University of Santo Tomas Junior High School

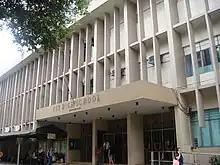
The Benavides Building, which houses the UST Junior High School

The UST Junior High School offers courses as mandated by the Department of Education on the Basic Education Curriculum. Integration and addition of certain courses are on the testing stage in line with the first ever accreditation attempt of the High School for its 80 years of existence. Currently, the UST Junior High School holds a Level II - Re-Accredited status by the Philippine Accrediting Association of Schools, Colleges and Universities (PAASCU).